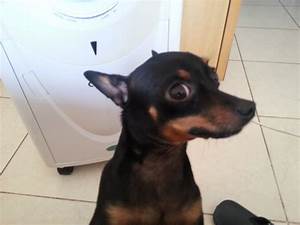
Label: dog